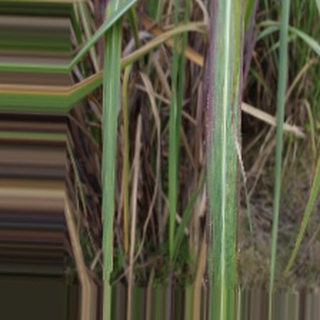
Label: sugarcane_bacterial_blight